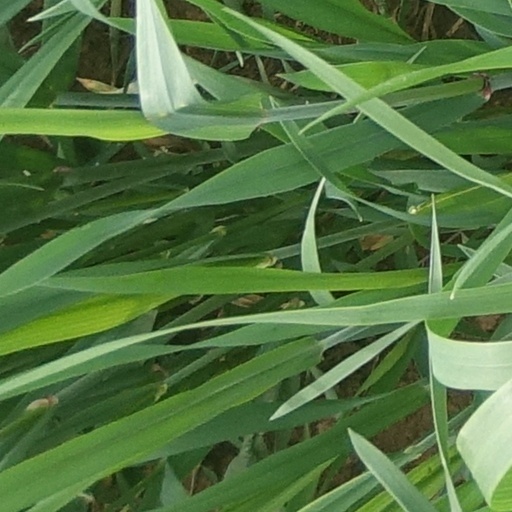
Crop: wheat